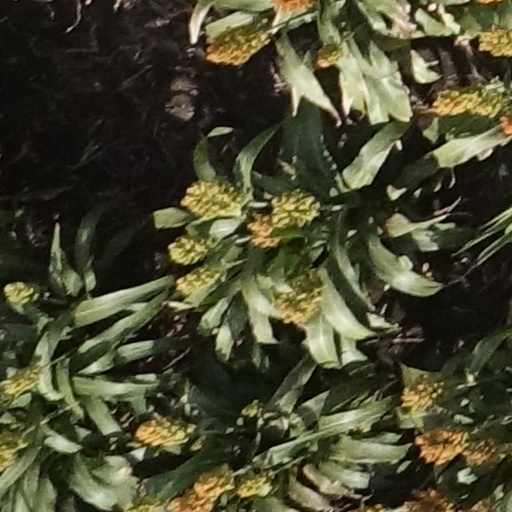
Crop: sorghum